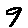
Label: 9